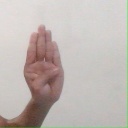
अक्षर: ब